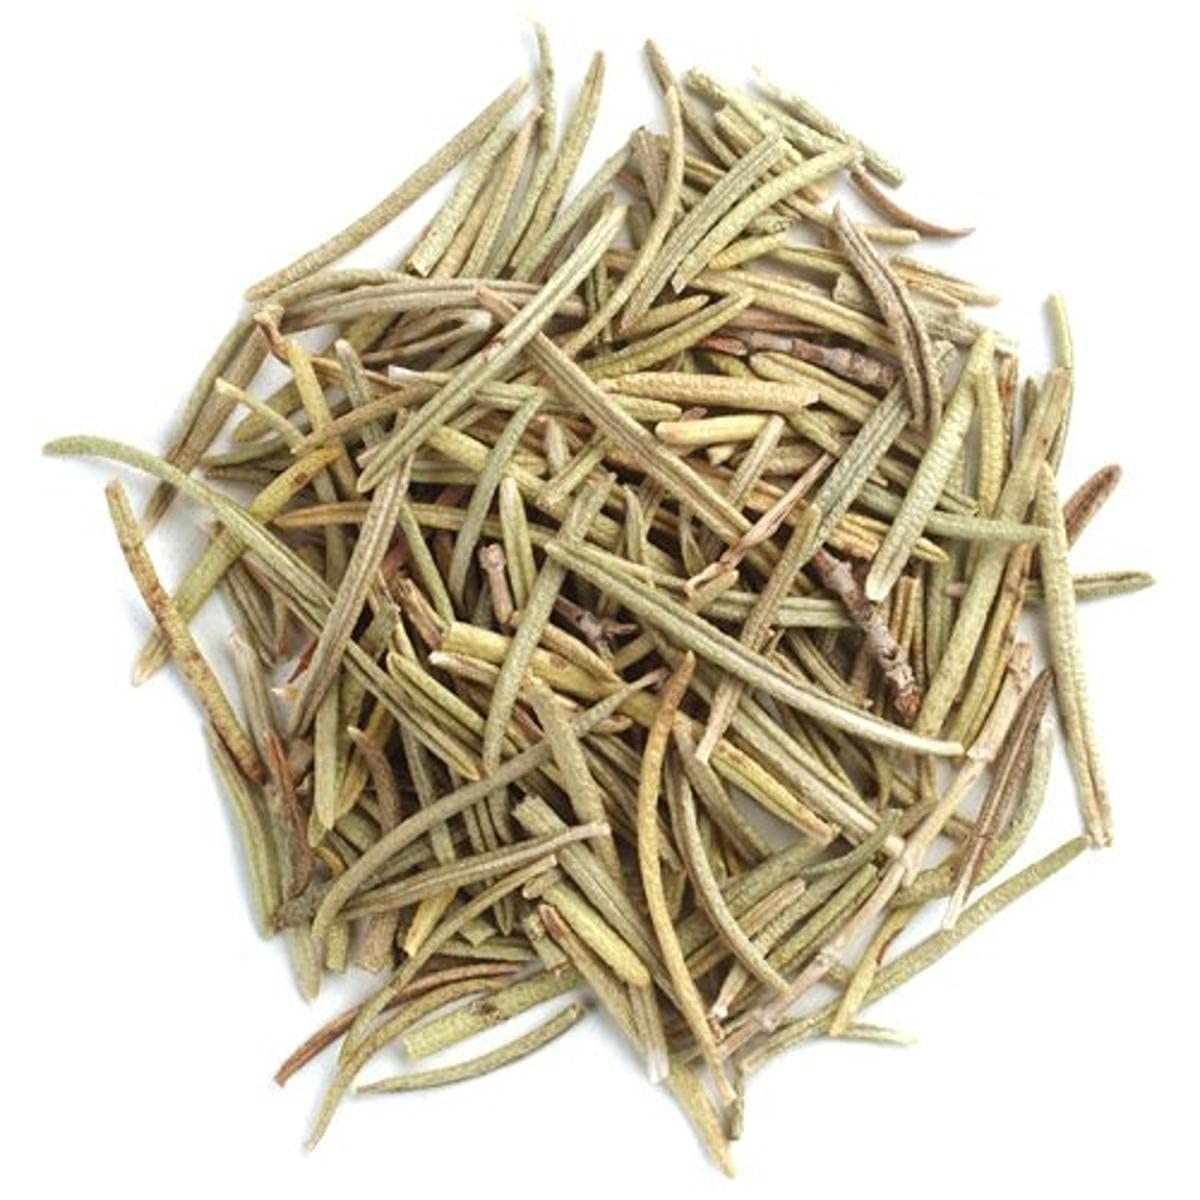
Item Name: Frontier Rosemary Leaf Whole Certified Organic, 16 Ounce Bags (Pack of 2)
Bullet Point 1: Product Type:Herb
Bullet Point 2: Item Package Dimension:28.956 cm L X27.94 cm W X9.906 cm H
Bullet Point 3: Item Package Weight:2.0 Pounds
Bullet Point 4: These Are Rosemary Spices And Herbs
Value: 32.0
Unit: Ounce

Price: 13.45